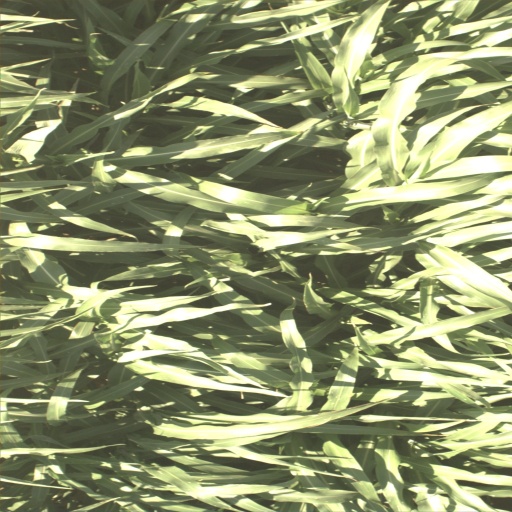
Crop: sorghum